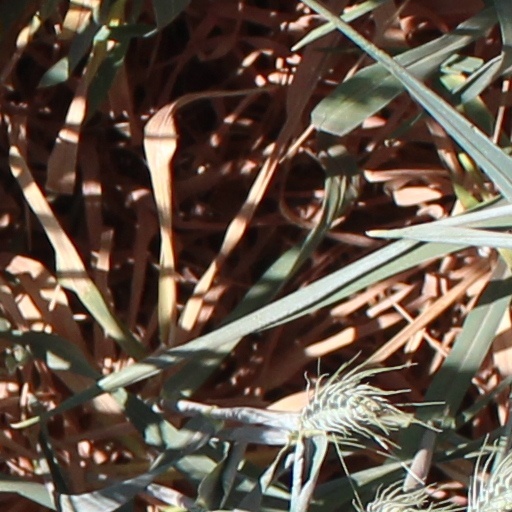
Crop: wheat